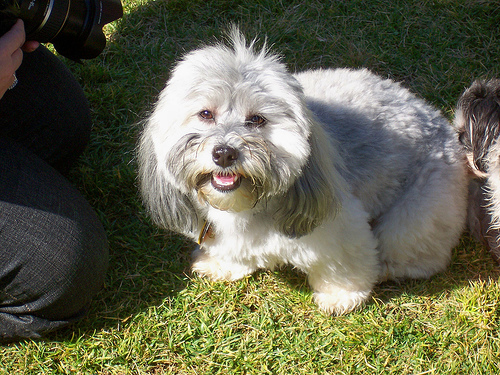
Animal: dog
Breed: havanese